Tuapse constituency

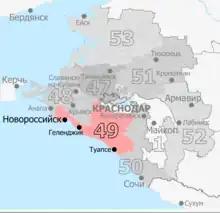
Constituency boundaries from 2016 to 2026

The Tuapse constituency (No.49) is a Russian legislative constituency in Krasnodar Krai. The constituency covers most of Krasnodar Krai Black Sea coast, stretching from Novorossiysk to Tuapse, including resorts Gelendzhik and Goryachy Klyuch.